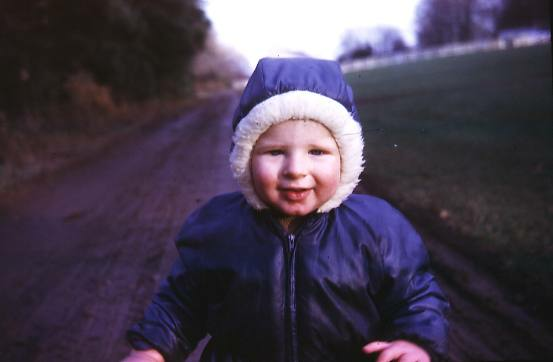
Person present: Yes